Conzieu

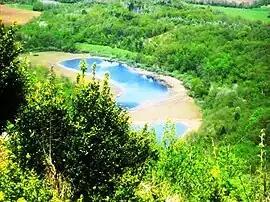
Lakes of Conzieu

Conzieu is a commune in the Ain department in eastern France.